Taylor Townsend

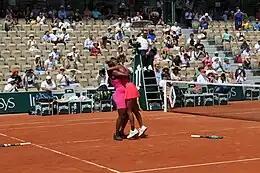
Townsend and doubles partner Leylah Fernandez embrace at the 2023 French Open.

In singles, she received a wildcard for the 2023 Australian Open where she won her first-round match against Ysaline Bonaventure.